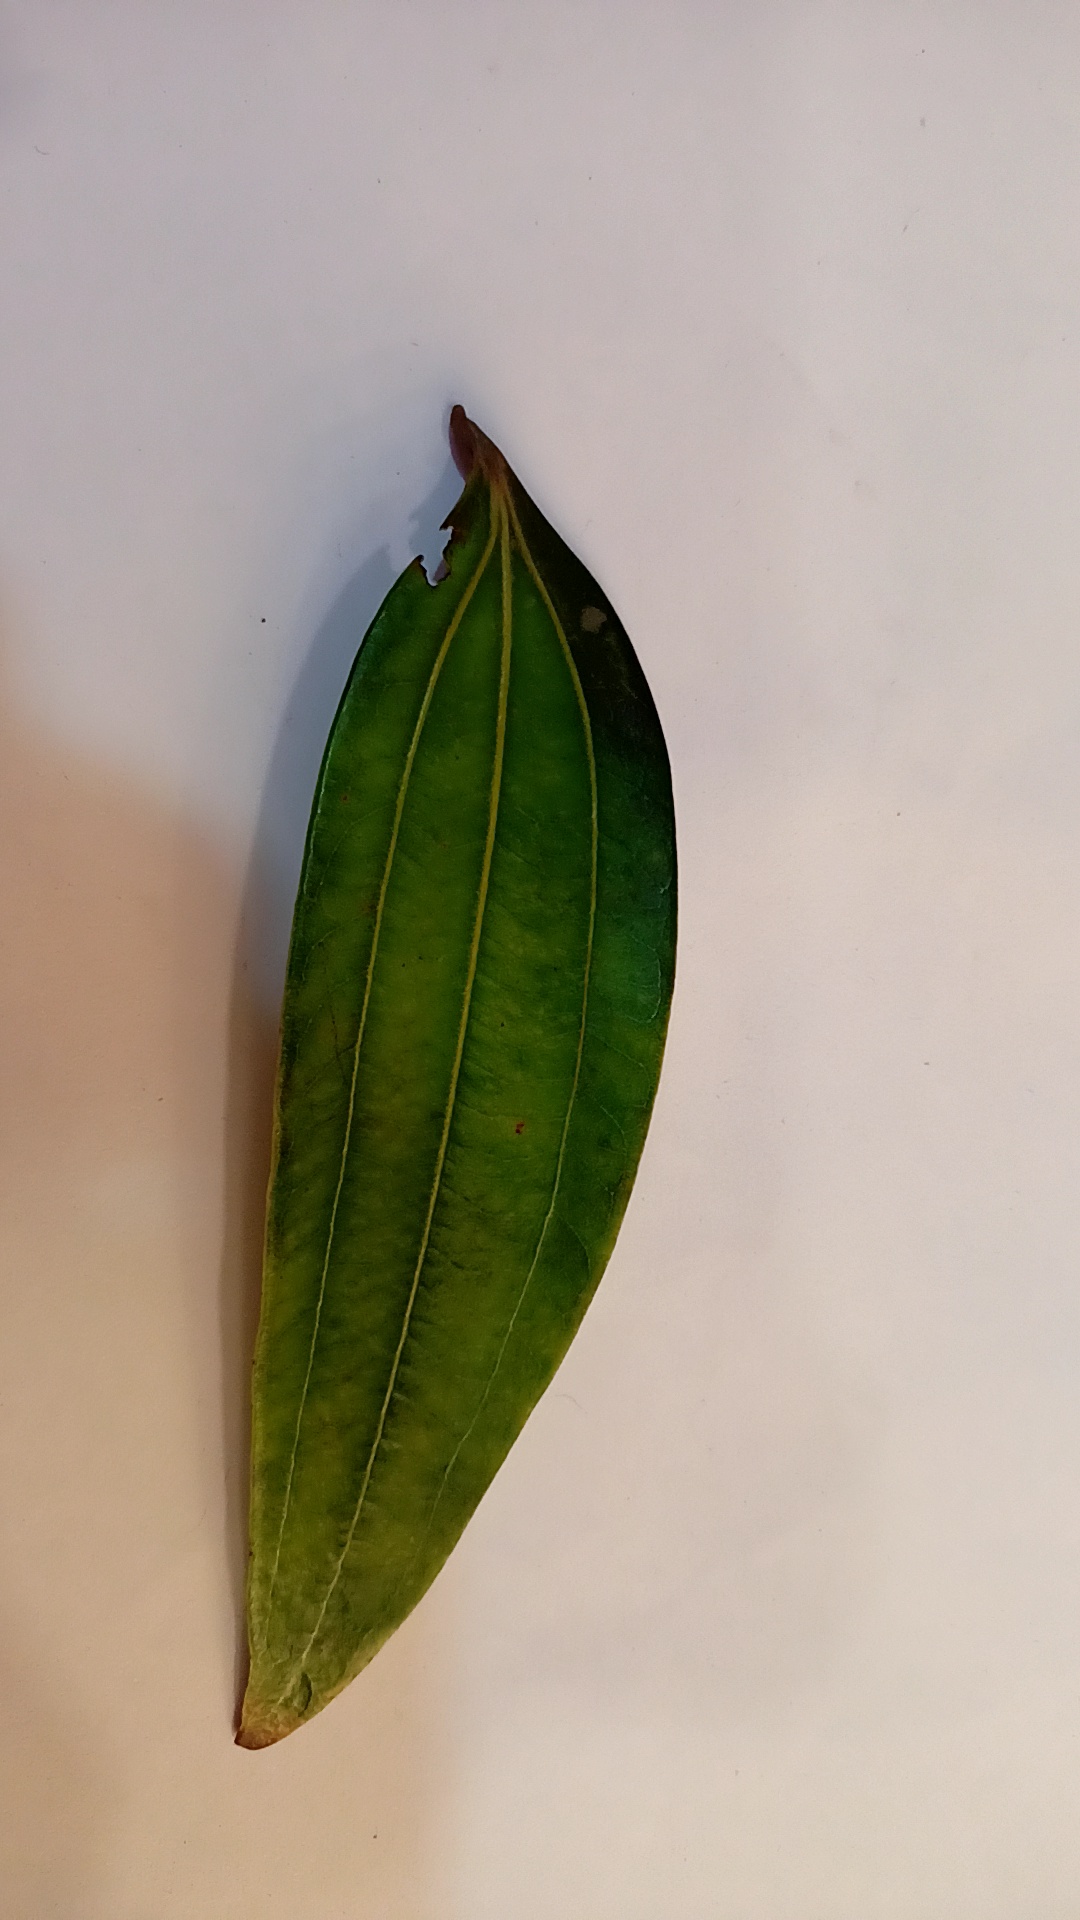
Label: Disease